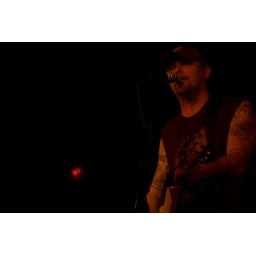
tim barry at the revival tour show, black cat in dc oct 2008